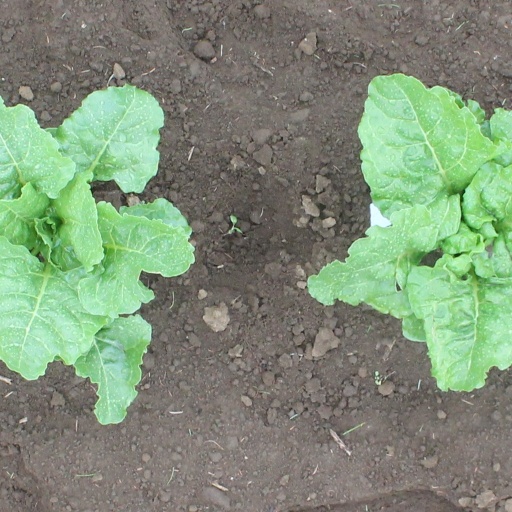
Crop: sugar beet